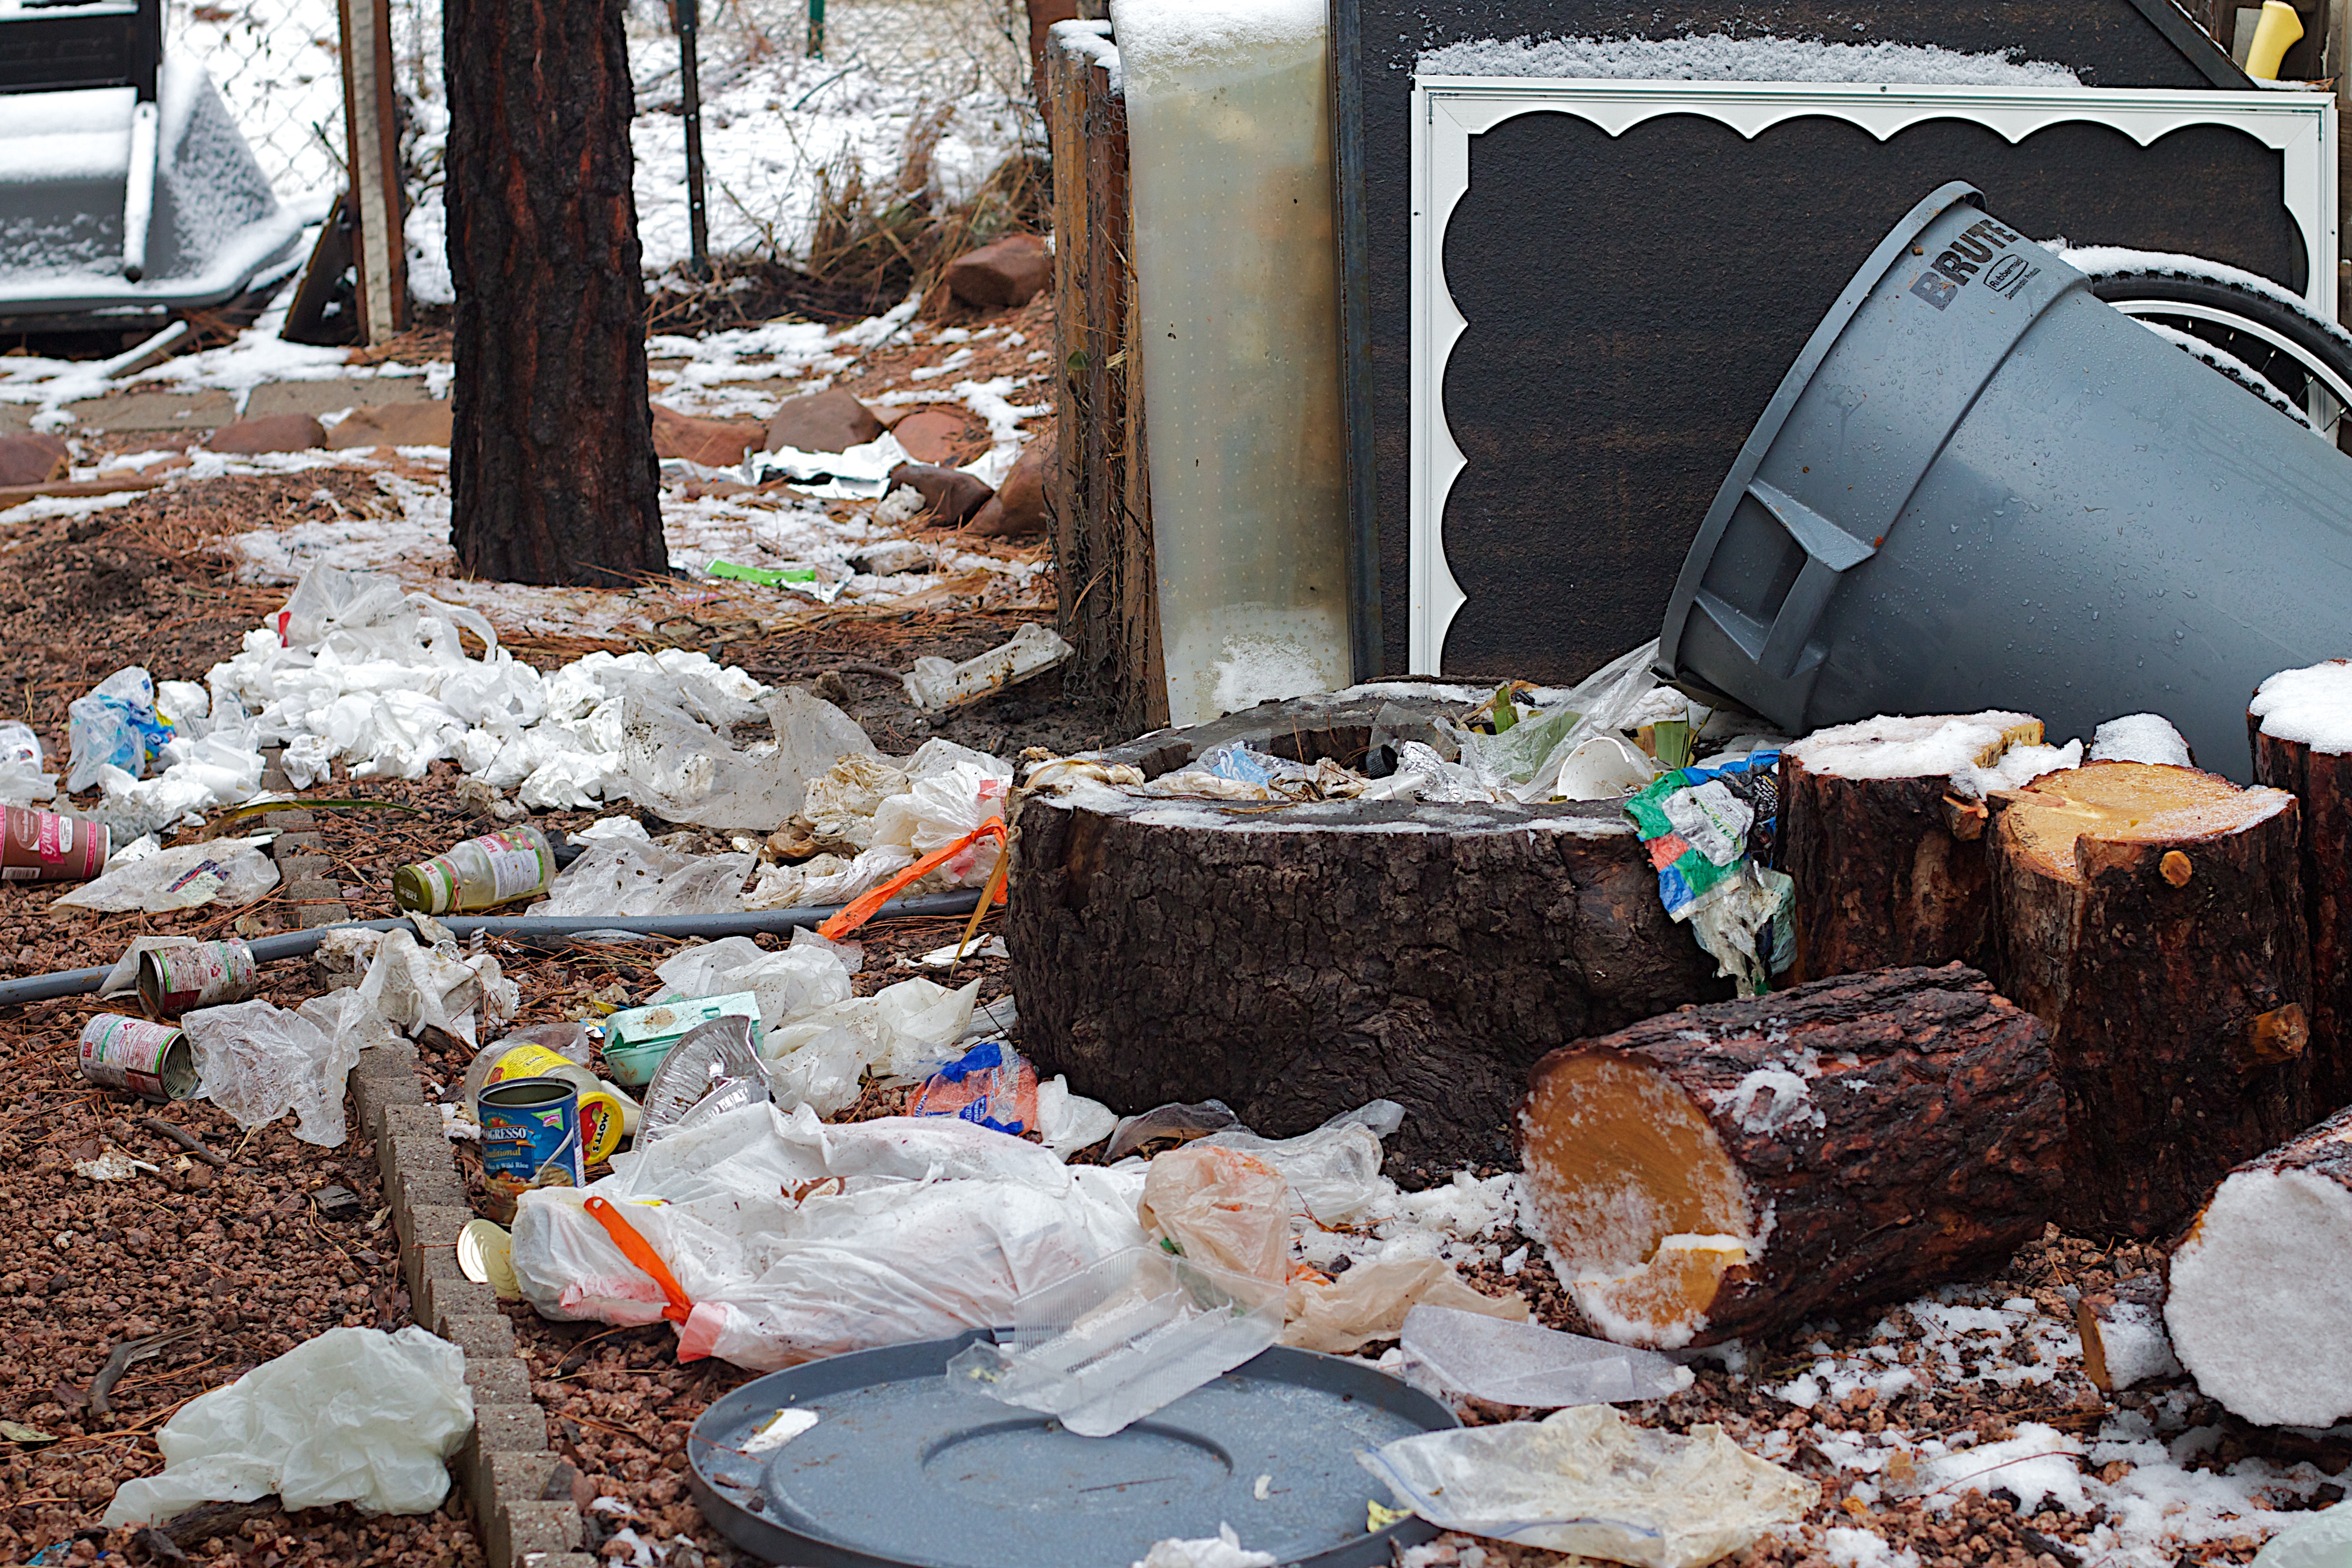
winter, litter, waste, 2010365